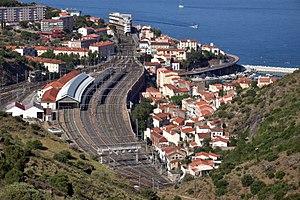
Cerbère
Cerbère est une commune française, située dans le département des Pyrénées-Orientales en région Occitanie. Elle dispose de la station balnéaire la plus au sud de la France continentale à l'Ansa de Terrimbo au sud du cap de Peyrefite.